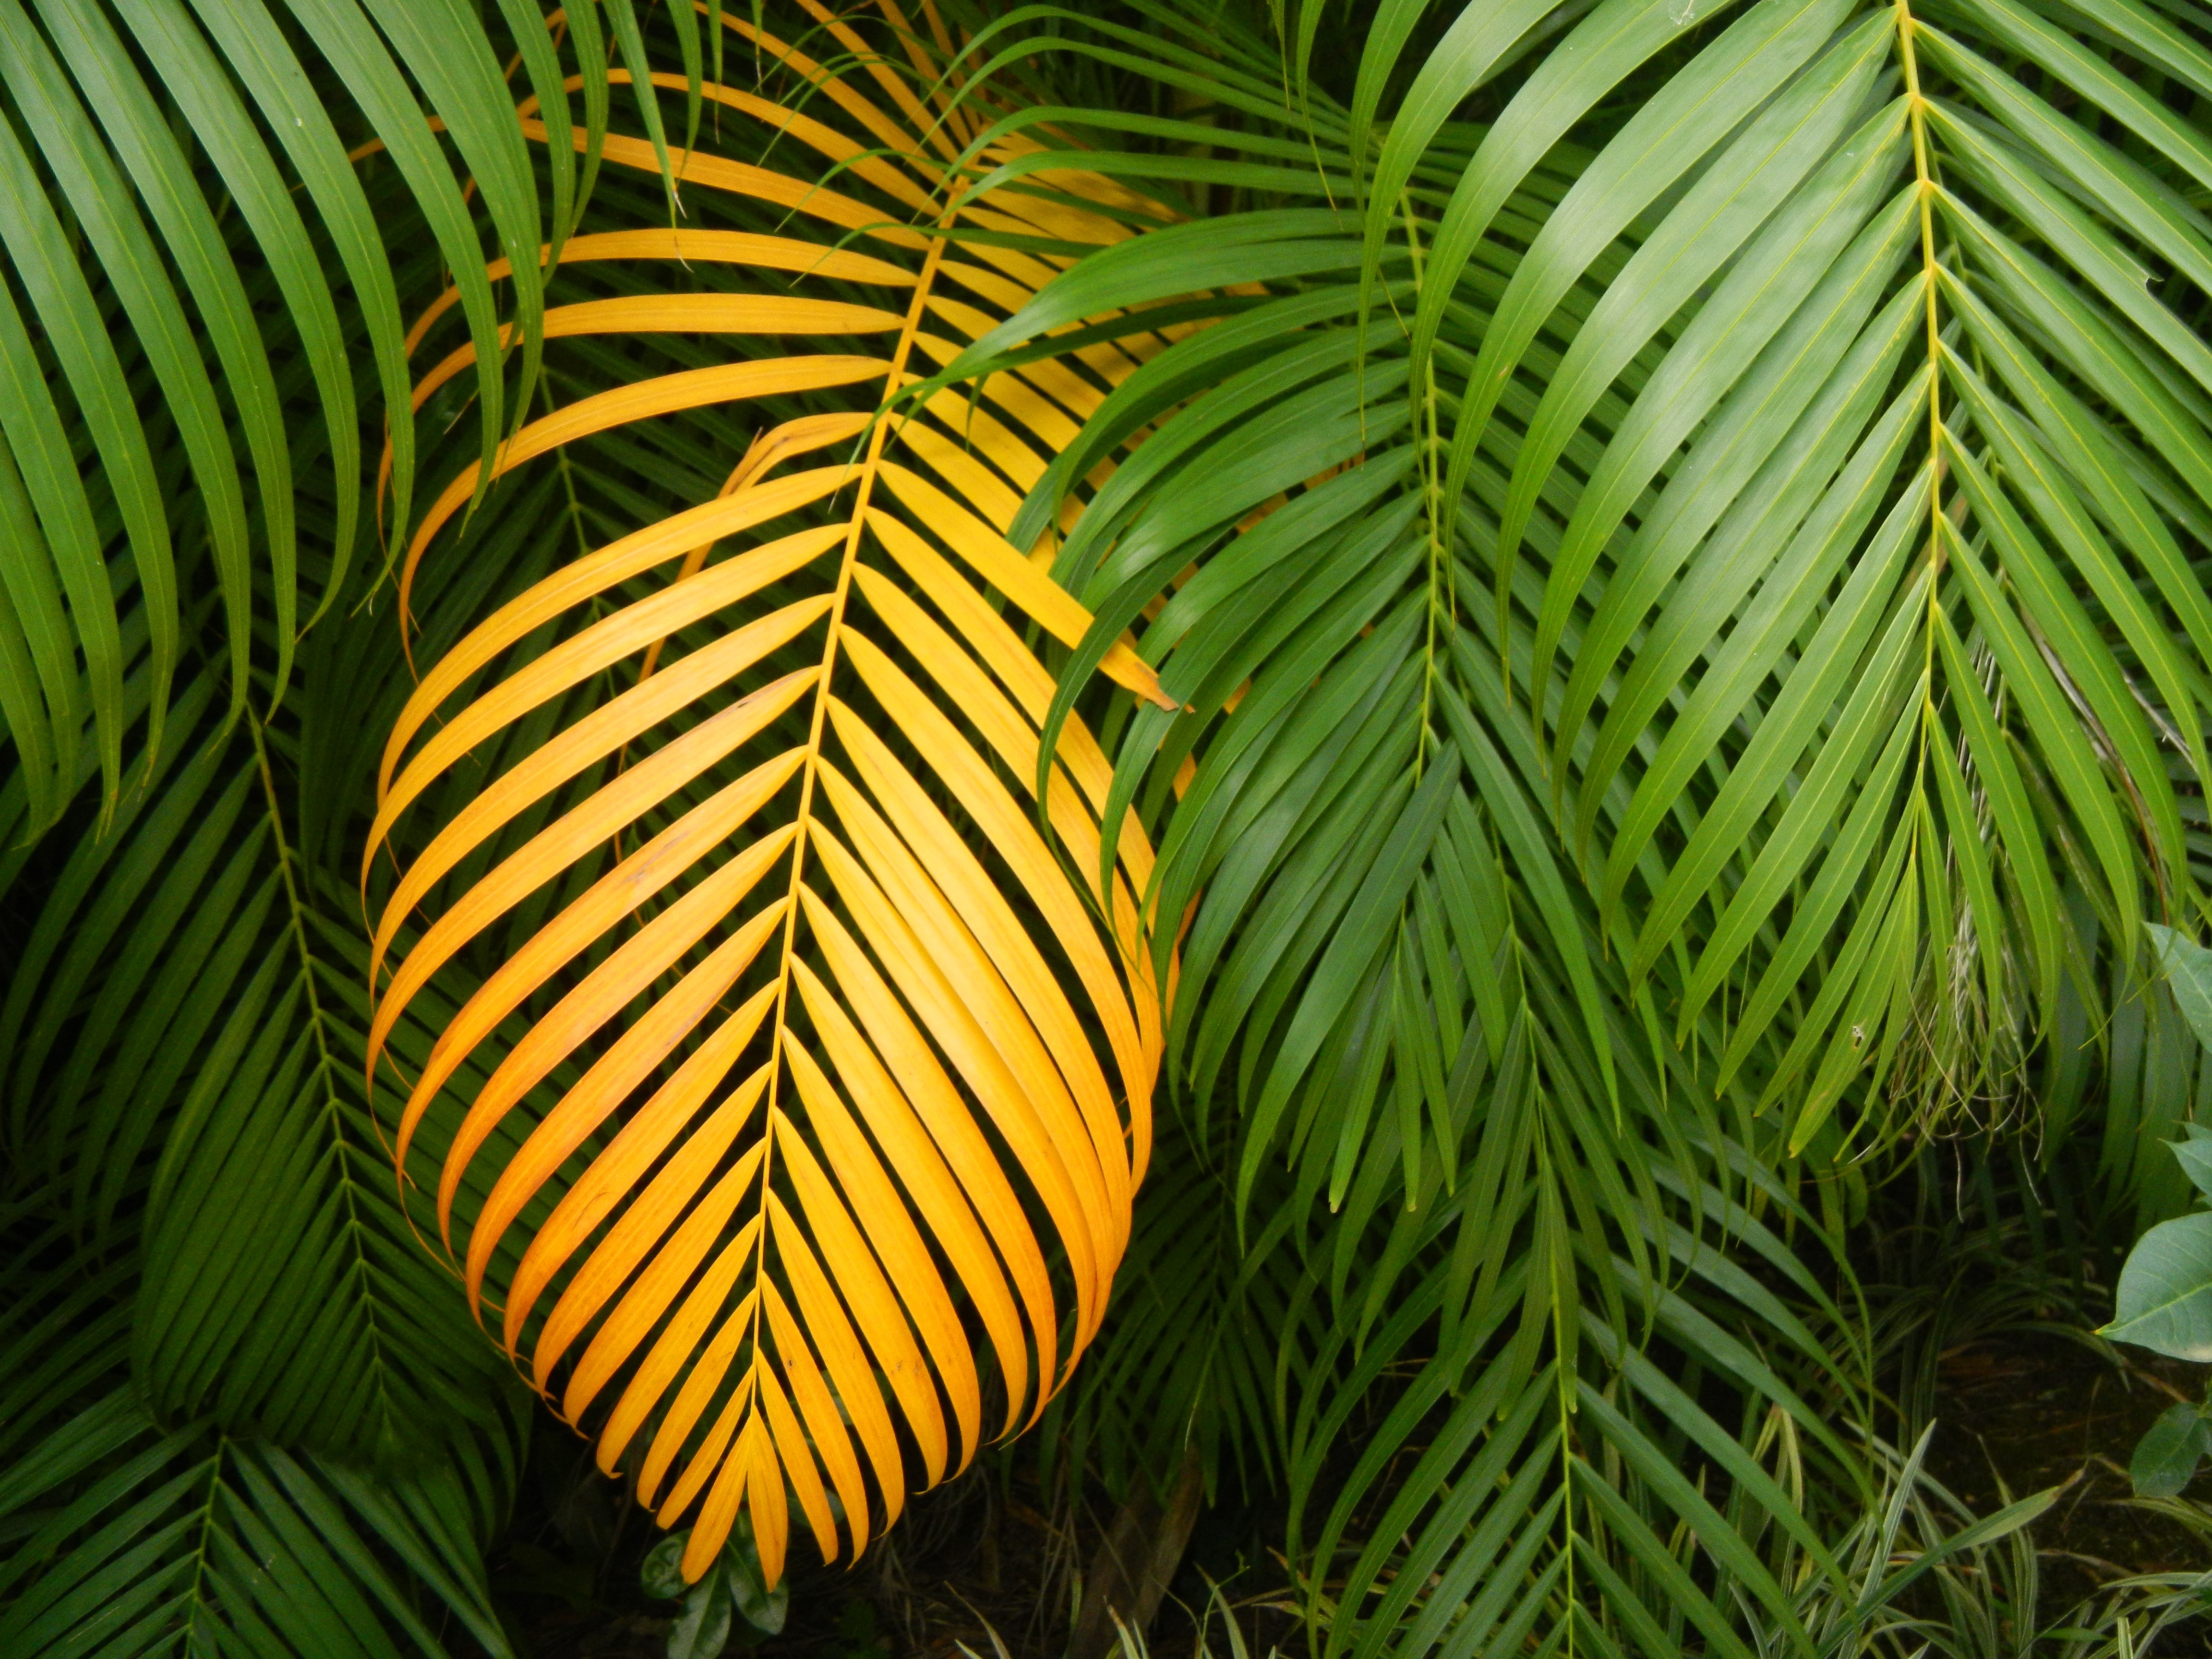
tree, forest, grass, branch, plant, sunlight, leaf, flower, green, jungle, tropical, botany, flora, rainforest, tropics, woody plant, land plant, arecales, palm family, multiplying